Bhalka

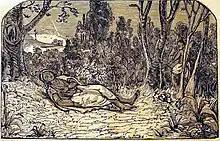
The hunter Jara about to shoot arrow towards Krishna

According to "Mahabharata", the Kurukshetra war resulted in the death of all the hundred sons of Gandhari. On the night before Duryodhana's death, Krishna visited Gandhari to offer his condolences. Gandhari felt that Krishna knowingly did not put an end to the war, and in a fit of rage and sorrow, Gandhari cursed that Krishna, along with everyone else from the Yadu dynasty, would perish after 36 years. Krishna himself knew and wanted this to happen as he felt that the Yadavas had become very haughty and arrogant "", so he ended Gandhari's speech by saying ""tathastu"" (so be it).